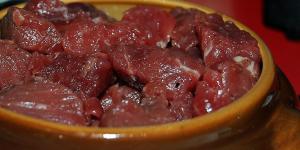
fondue de carne